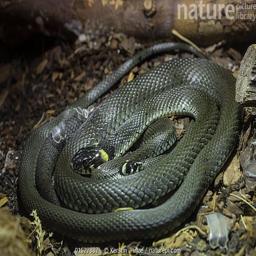
Animal: snakes